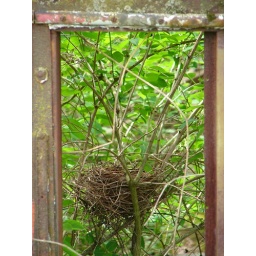
This nest is in a tree growing out of an old train car.